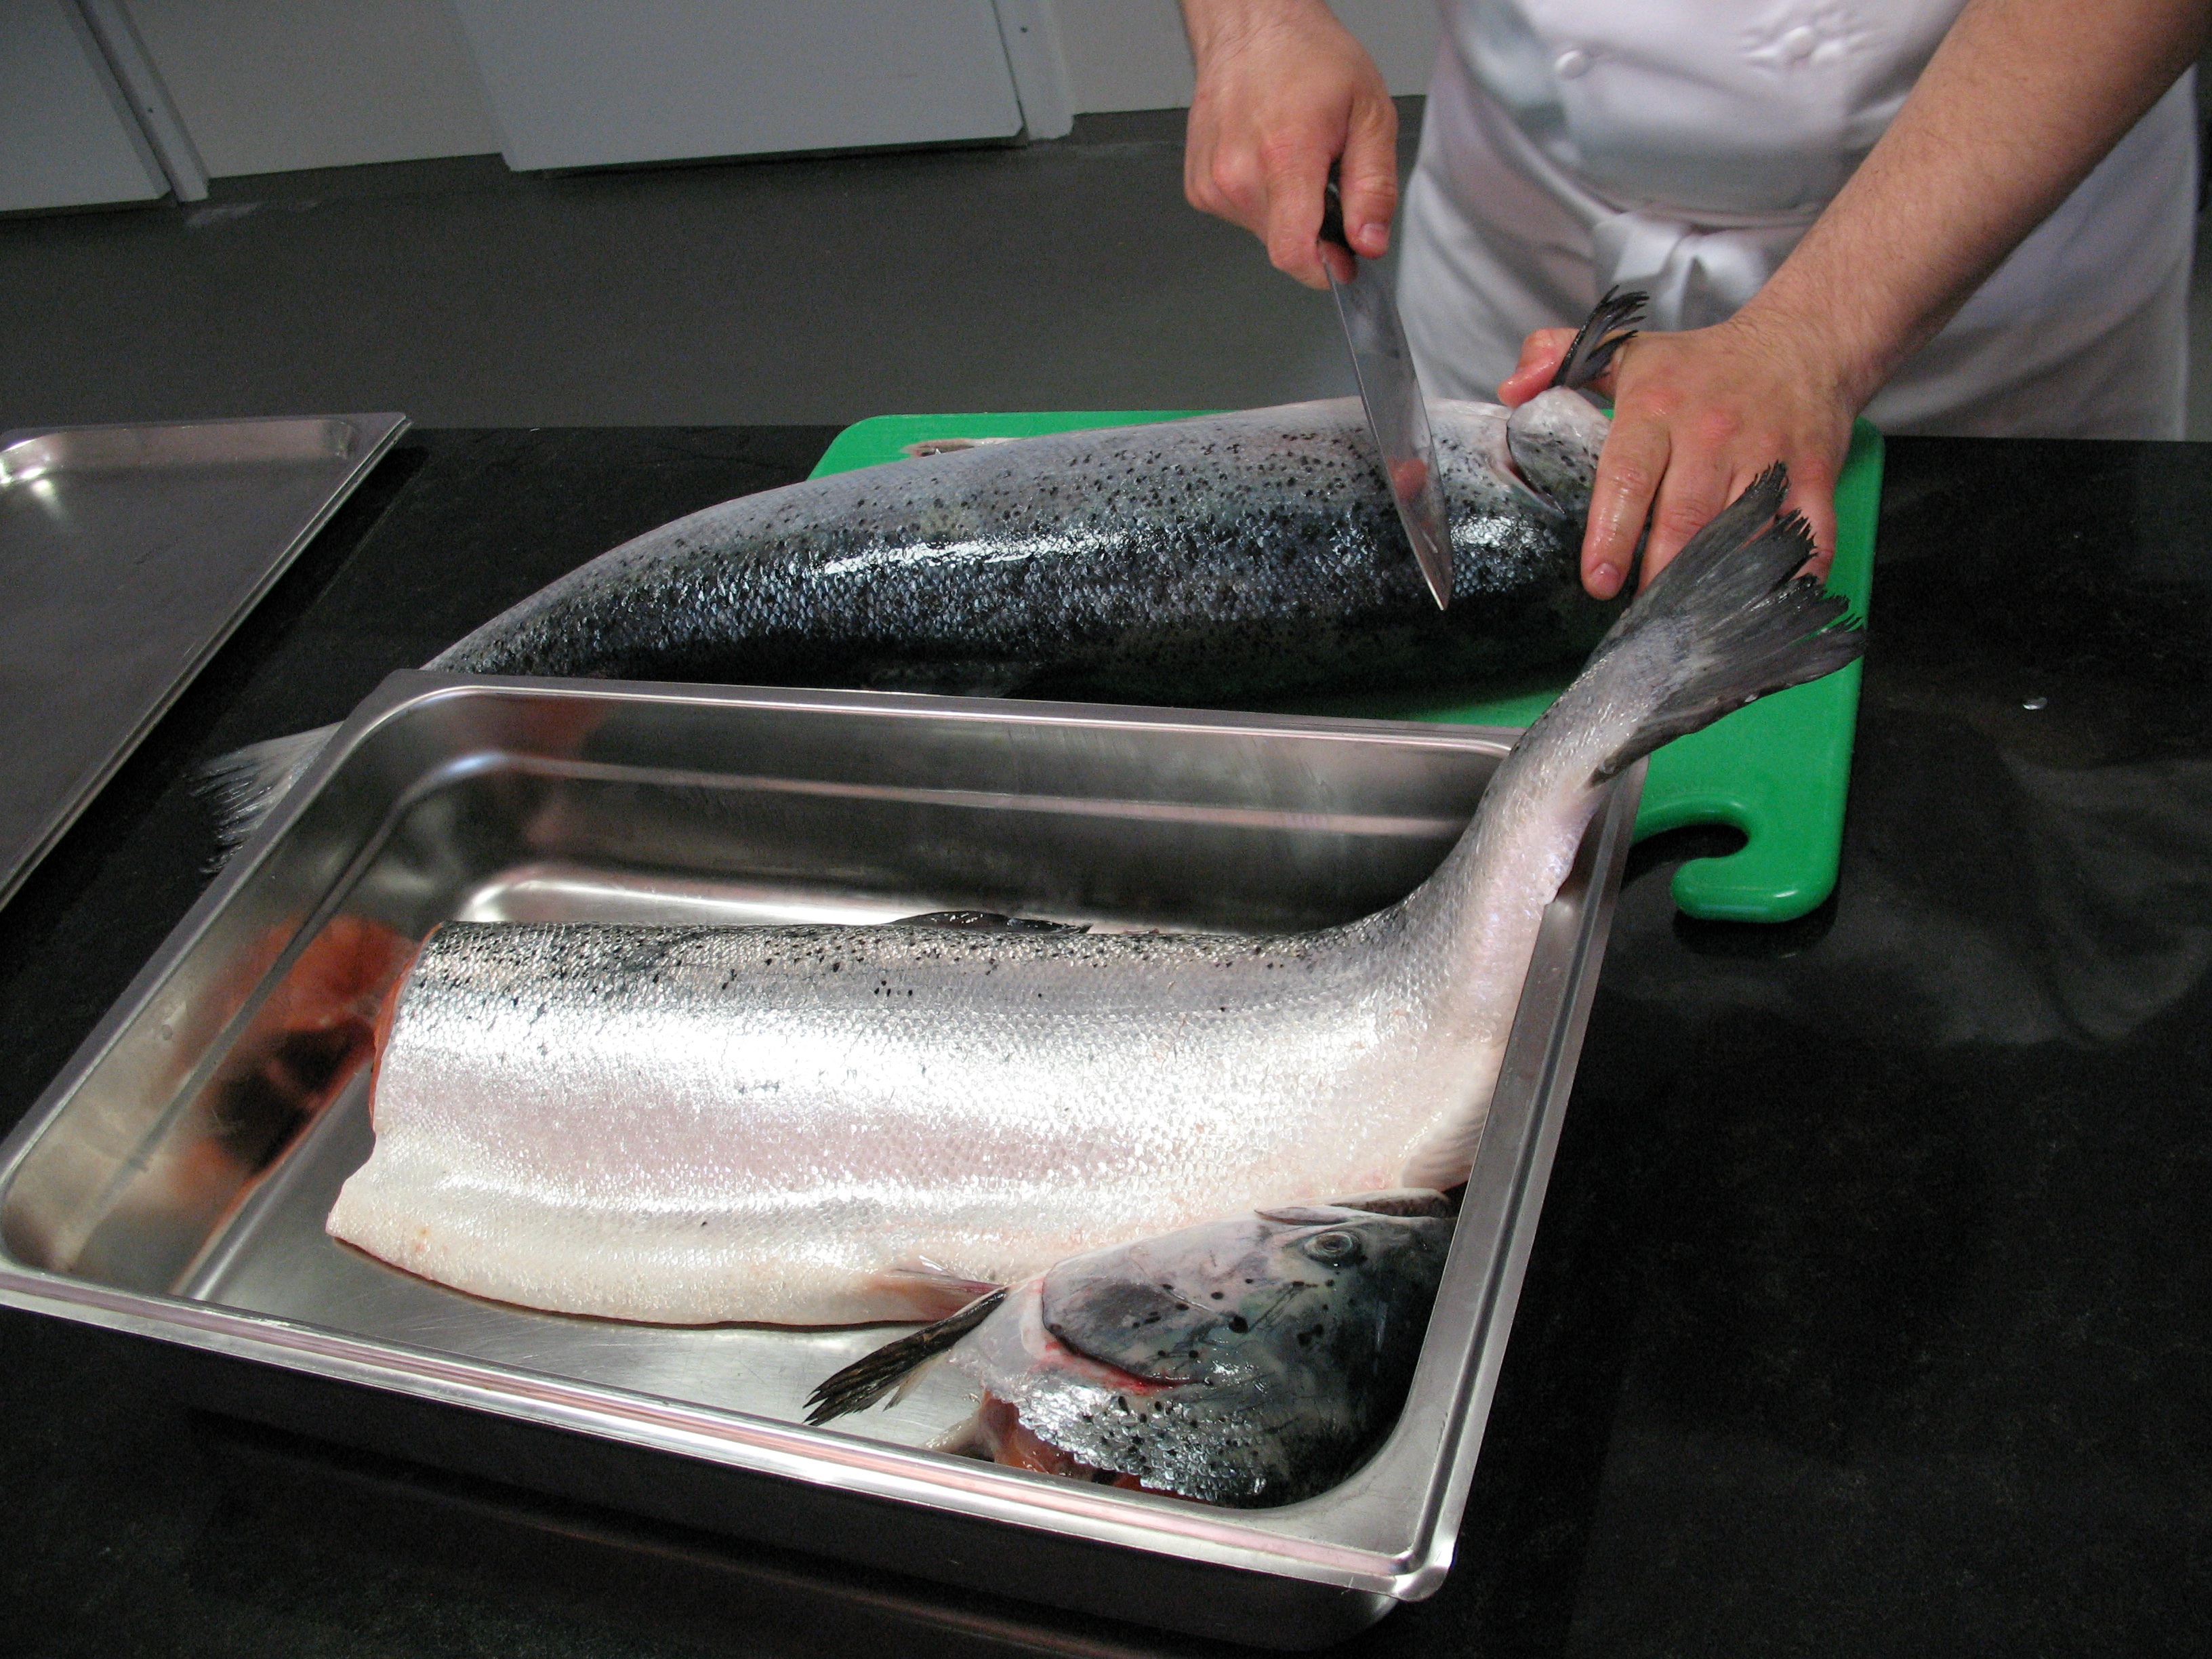
glass, fish, cuisine, cook, salmon, norway, sea fish